2002 PDC World Darts Championship

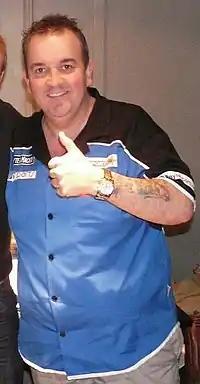
Phil Taylor "(pictured in 2009)" won his tenth world darts championship and eighth in a row with a 7–0 whitewash of Manley.

Both of the semi-finals were best-of-11 sets on 4 January 2002. The first semi-final pitted Manley against Lloyd. Manley won the first set and Lloyd the second from checkouts of 105, 137 and 46. Lloyd took the third set after Manley produced a 111 checkout from eleven darts thrown. Both players shared the following two sets; Manley took the fourth on the outer double ten ring and Lloyd the fifth from checkouts of 134 and 91. Manley won sets six and seven and Lloyd the eighth. Manley retook the lead after the ninth set and claimed a 6–4 victory after the final set went to a fifth leg which he won on the outer double eight ring. Lloyd made ten maximums to Manley's eight. Manley said he was annoyed with the easy removal of flights on Lloyd's darts and felt the latter slowed the match. Lloyd stated a warm arena reduced his hand grip and denied employing gamesmanship to slow Manley.